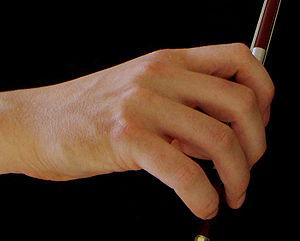
Position de la main droite sur un archet de violon.
Le violoniste joue en général de son instrument en le posant sous le menton, sur la clavicule gauche. Les cordes sont mises en vibration par le frottement de l'archet ou par le pincement des doigts. Les doigts de la main gauche, y compris - mais rarement, le pouce, servent à raccourcir la longueur des cordes pour produire différentes notes. De très nombreuses techniques existent sur le violon pour obtenir une large palette sonore et tirer toutes les possibilités de l'instrument.